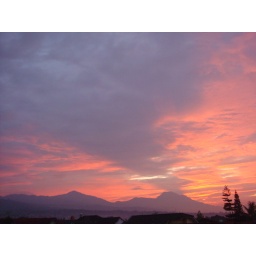
mountain shadow in the cloud